Love Without Illusions

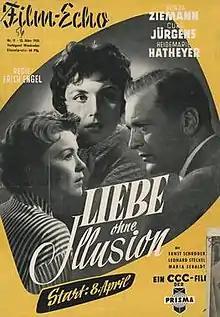

Love Without Illusions (German: Liebe ohne Illusion) is a 1955 West German drama film directed by Erich Engel and starring Sonja Ziemann, Curd Jürgens and Heidemarie Hatheyer.